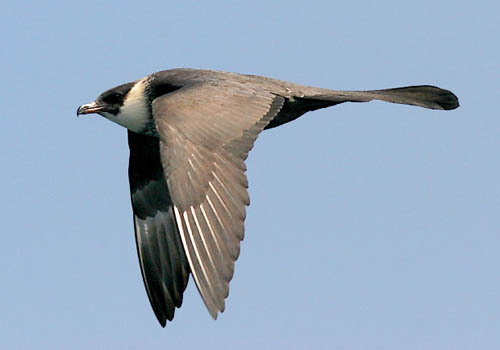
this dove gray colored bird has a white throat that comes to the nape leaving the head to stand out in black coloring.
big bird with white and blaack beak with white throat and black nape with big wings.
this bird is very large, with large wings, and a large sharp beak
this gray and white bird has a moderate size beak broad wings.
medium straight beak with sharp hooked ends, smoke gray body with tan tinge, and white neck with black head.
this bird is mostly grey with a wide throat that is white and a black bill that is curved downward.
a gray bird with a black head, white nape and throat, and a medium beak, pointed down at the tip.
this bird has wings that are black and has a white throat
this particular bird has a belly that is black and has a white throat
this bird is grey with white and has a long, pointy beak.
Species: Pomarine Jaeger